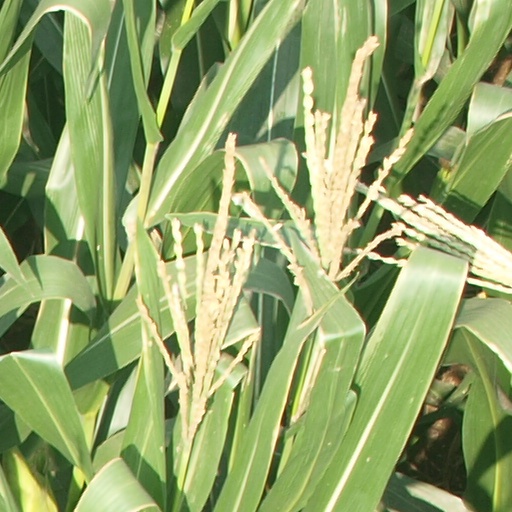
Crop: maize; corn